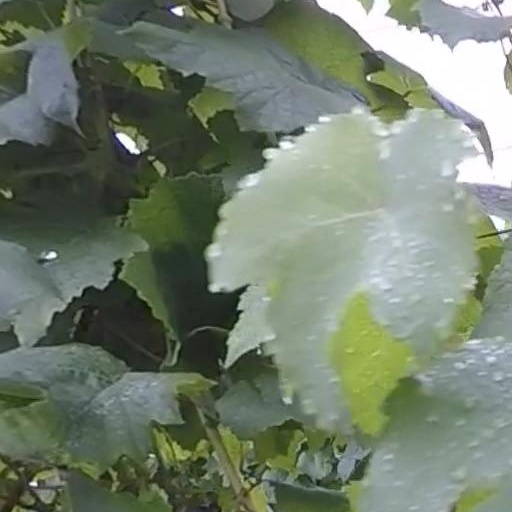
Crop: grape